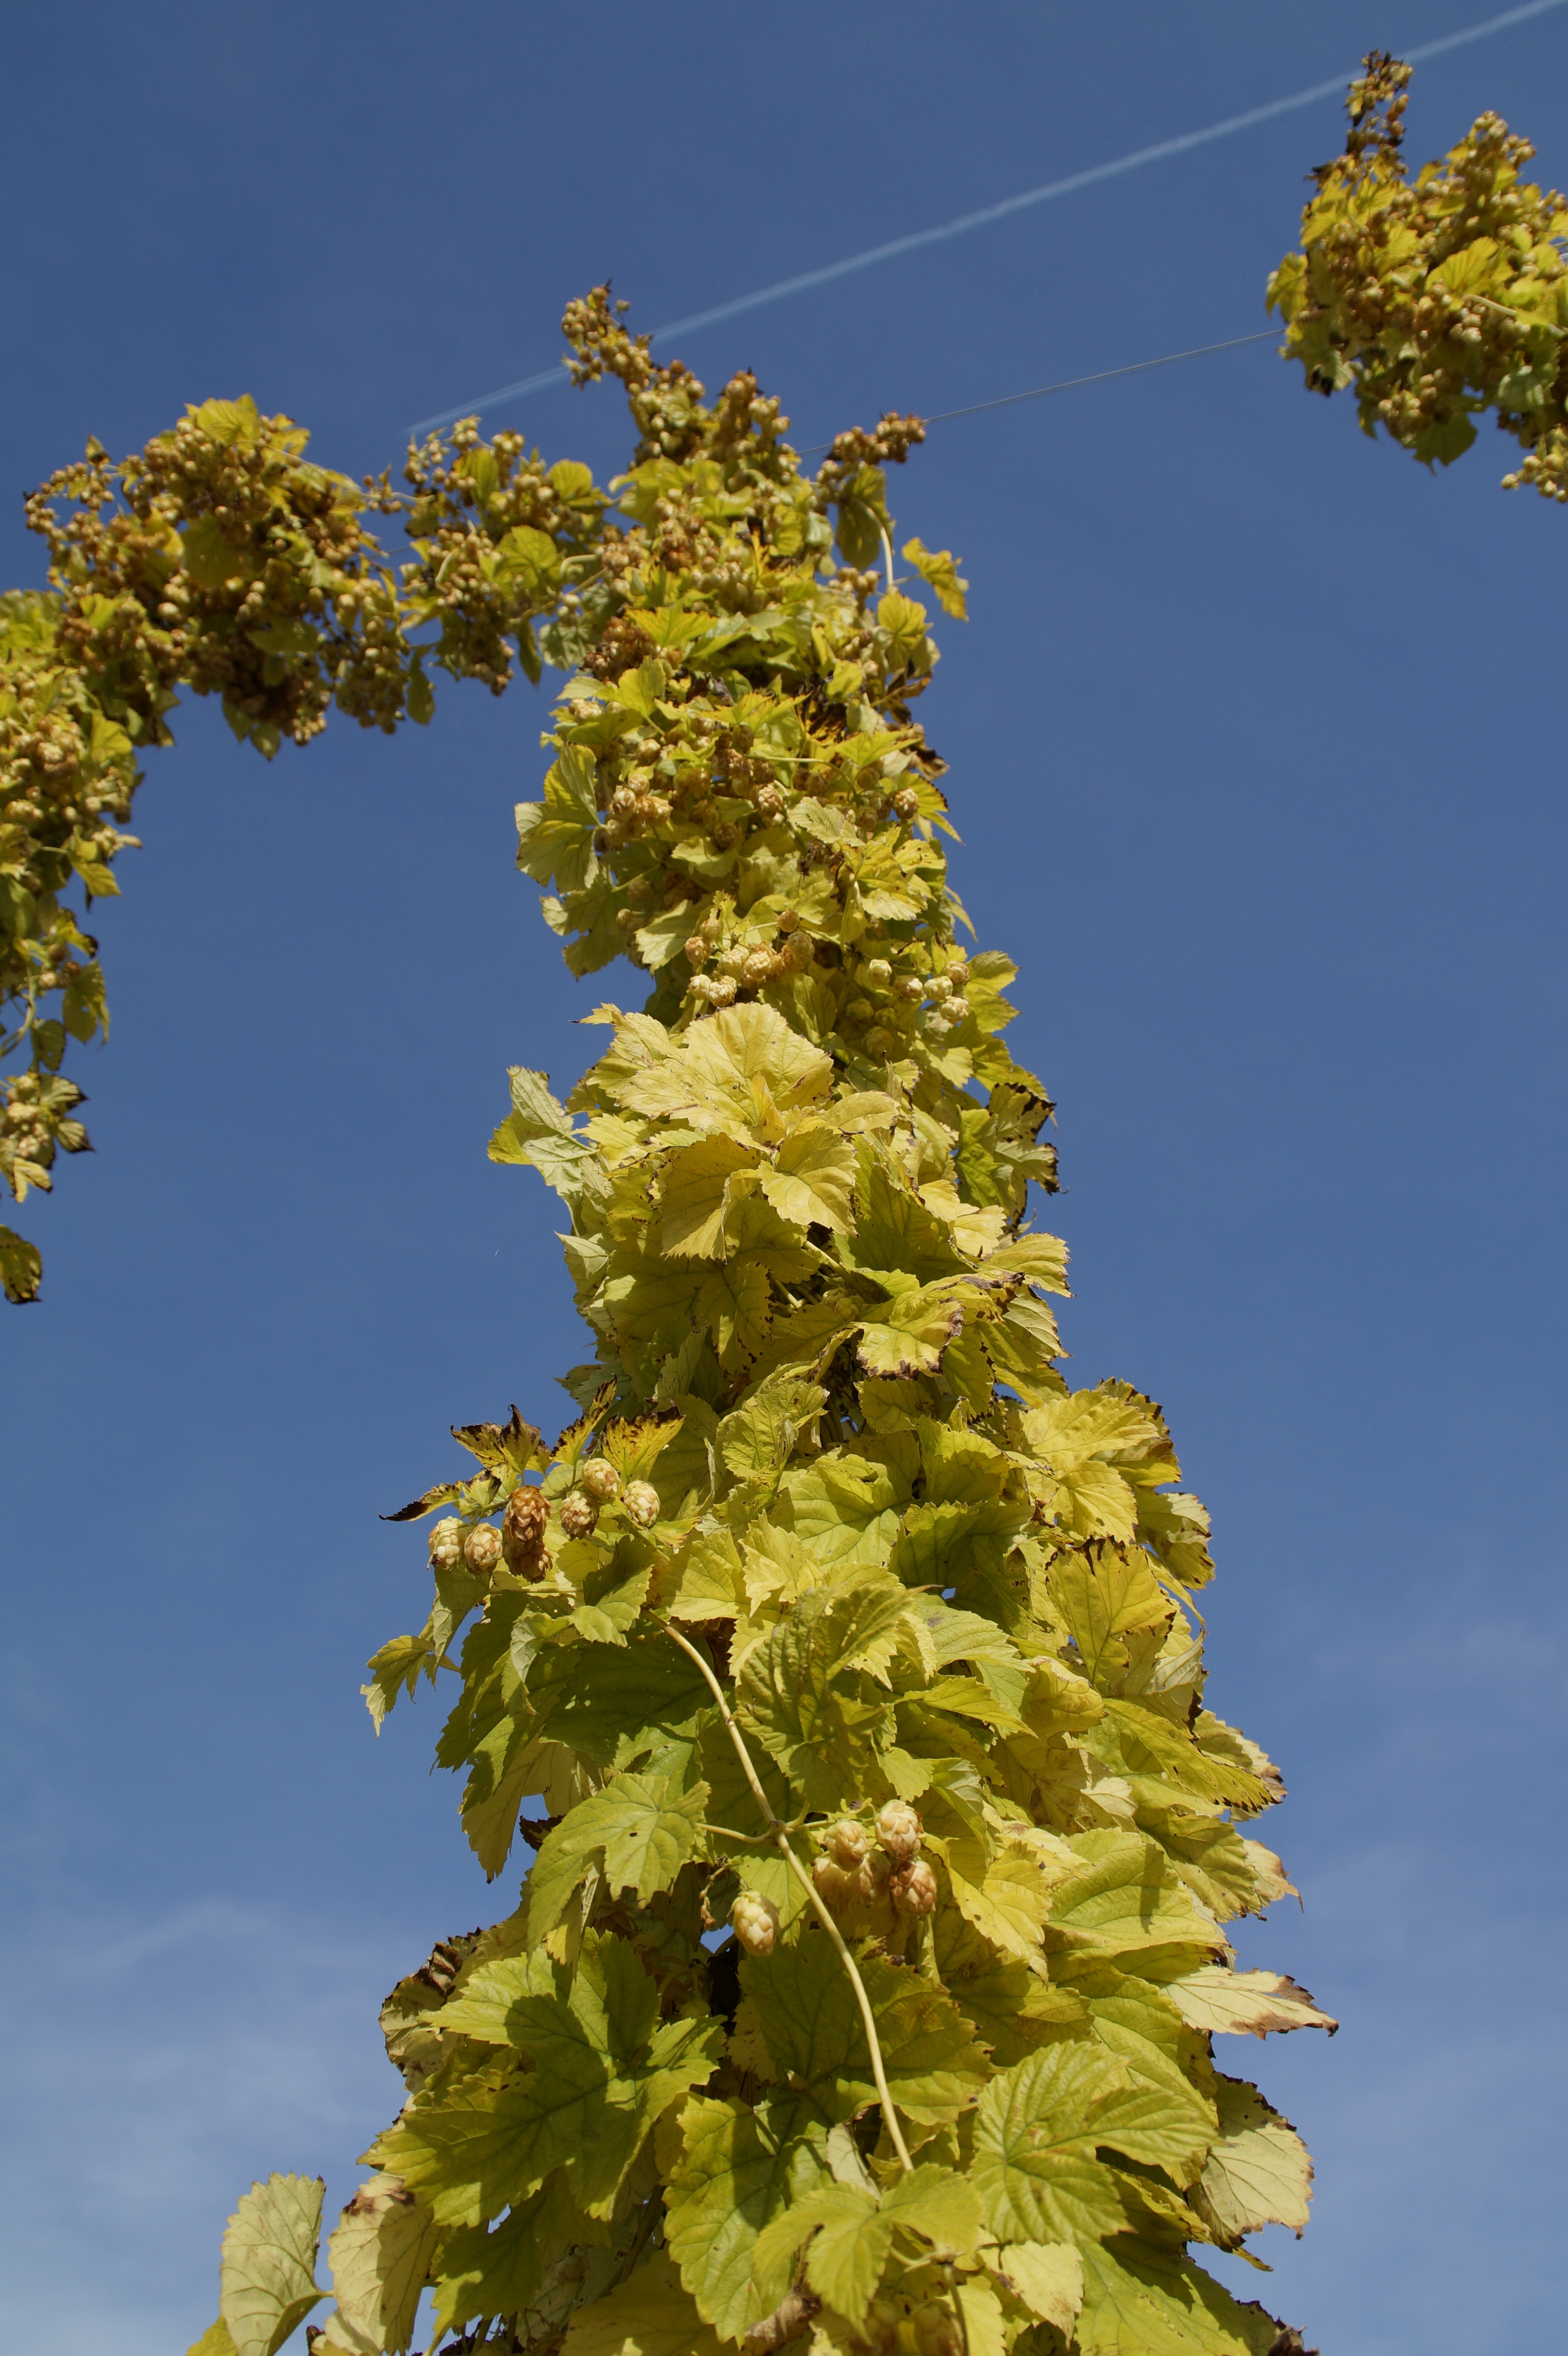
tree, branch, plant, sky, sunlight, leaf, flower, produce, autumn, botany, climber, yellow, flora, season, hops, flowering plant, maidenhair tree, umbel, hops fruits, hopfendolde, genuine hops, beer brewing, woody plant, land plant